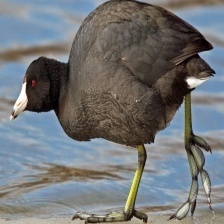
Species: AMERICAN COOT
Scientific name: FULICA AMERICANA